Maftuningman

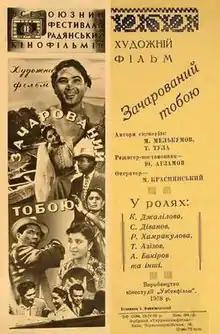
Film's poster in Ukrainian

Maftuningman is a 1958 black-and-white Uzbek musical/comedy produced by Yoʻldosh Aʼzamov. "Maftuningman" is the first Uzbek comedy and is considered to be one of the greatest Uzbek films of all time. "Maftuningman" depicts many interesting aspects of Uzbek culture and life in Soviet kolkhozes.